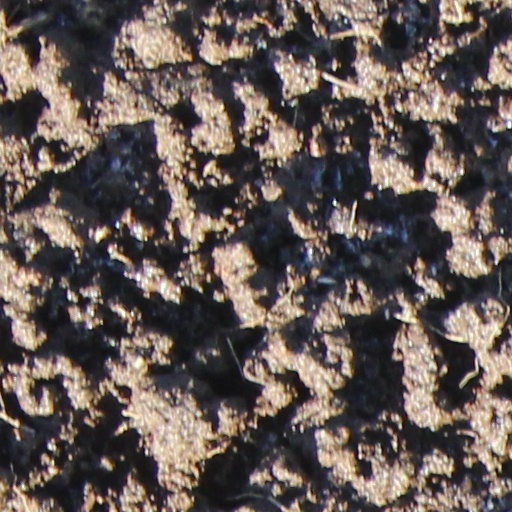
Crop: wheat